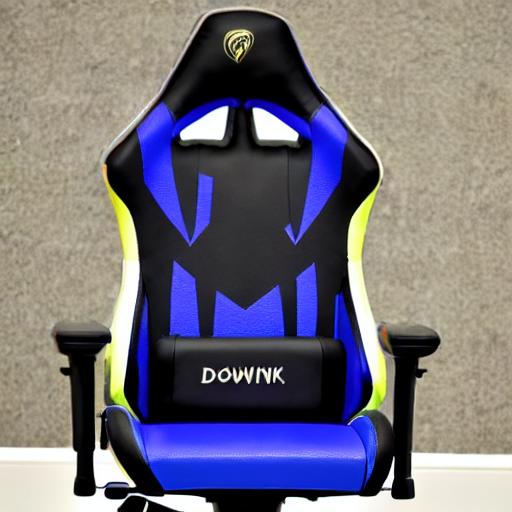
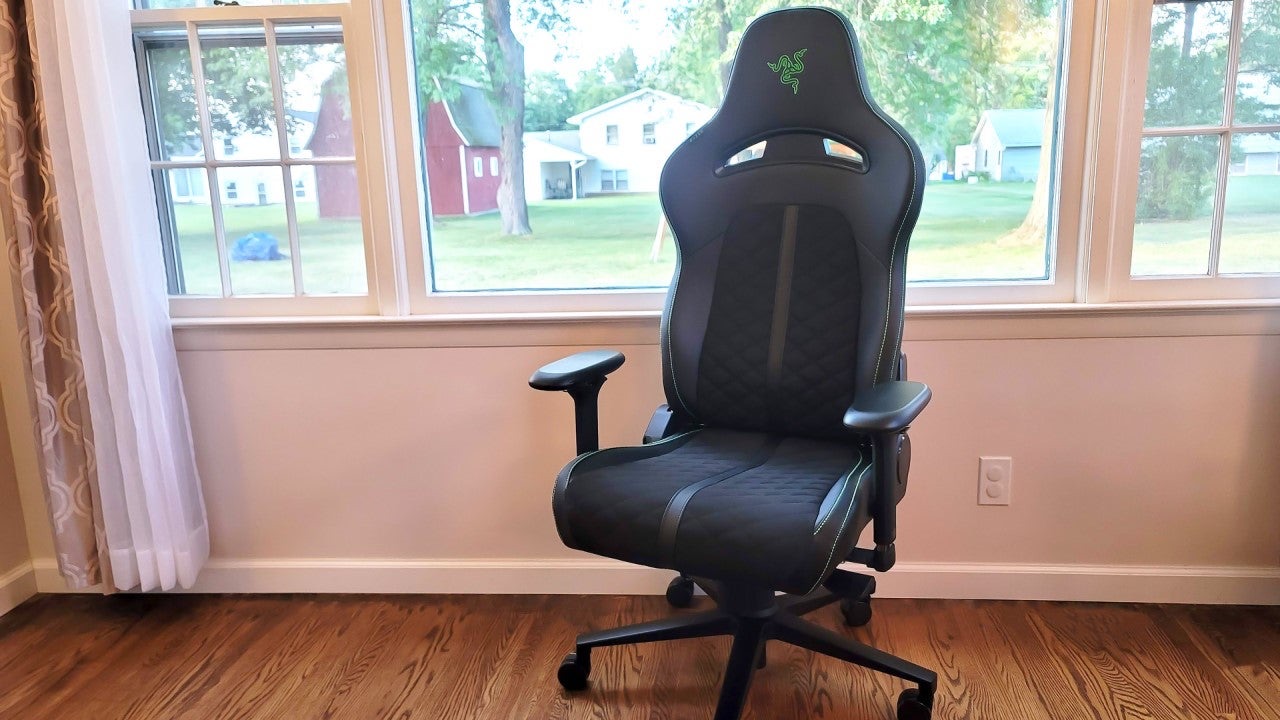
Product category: items_chair
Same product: no